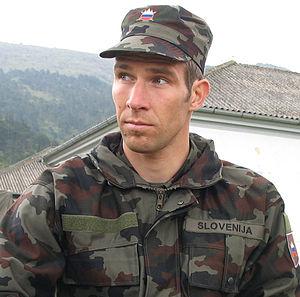
Vasja Rupnik est un biathlète et fondeur slovène, né le 6 juin 1977 à Ljubljana.